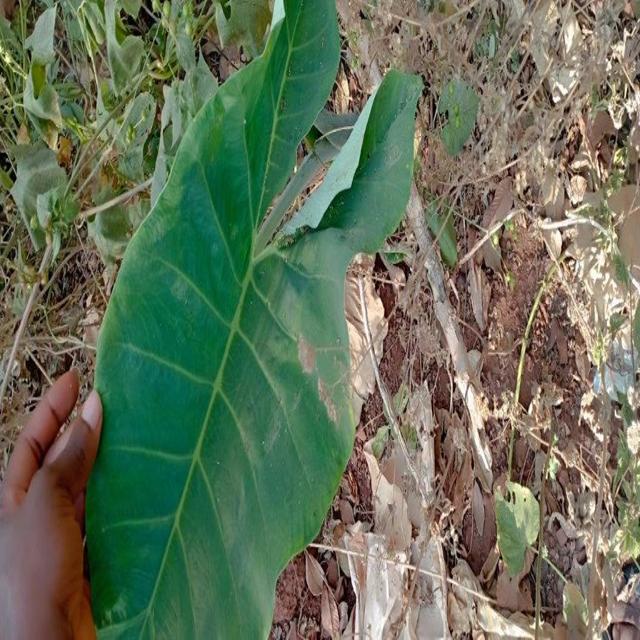
Label: Healthy